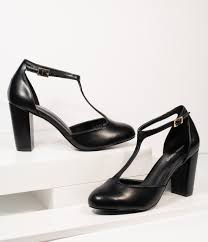
Waste category: shoes